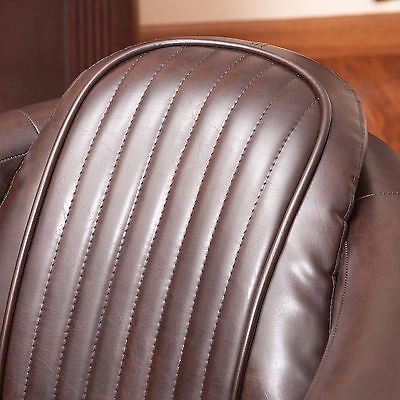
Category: chair